Yamin Ahmadzai

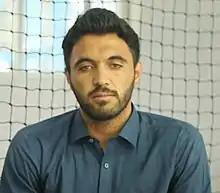
Ahmadzai in 2020

Mohammad Yamin Ahmadzai (born 25 July 1992) is an Afghan cricketer. Ahmadzai is a right-handed batsman who bowls right-arm medium-fast. He was born in Laghman Province. He was one of the eleven cricketers to play in Afghanistan's first ever Test match, against India, in June 2018, and took Afghanistan's first wicket in Test cricket.